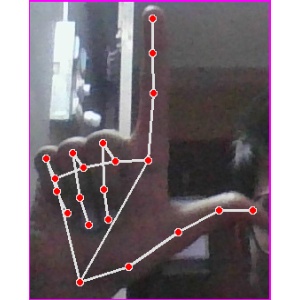
अक्षर: ल